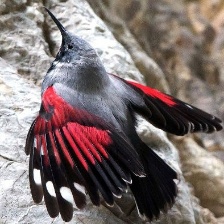
Species: WALL CREAPER
Scientific name: TICHODROMA MURARIA